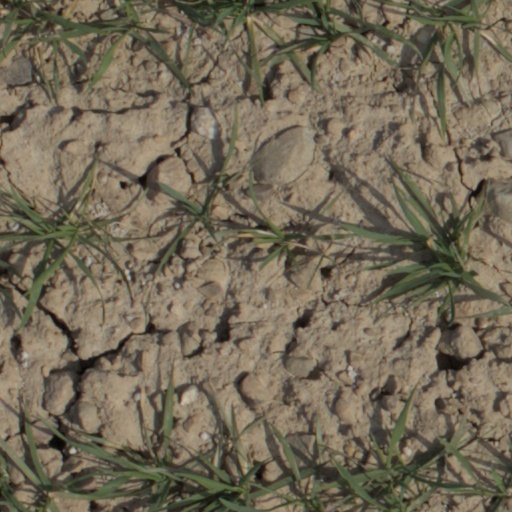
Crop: wheat